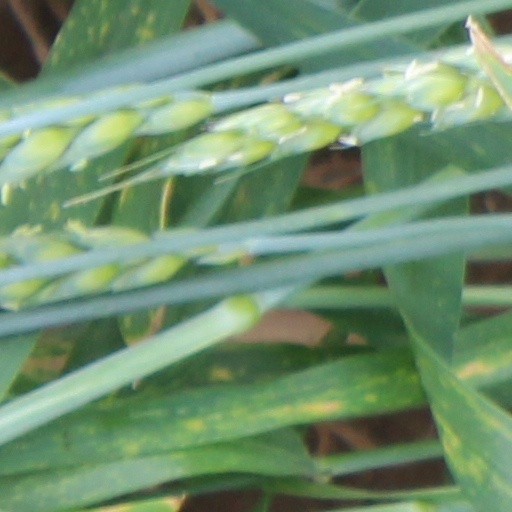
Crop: wheat